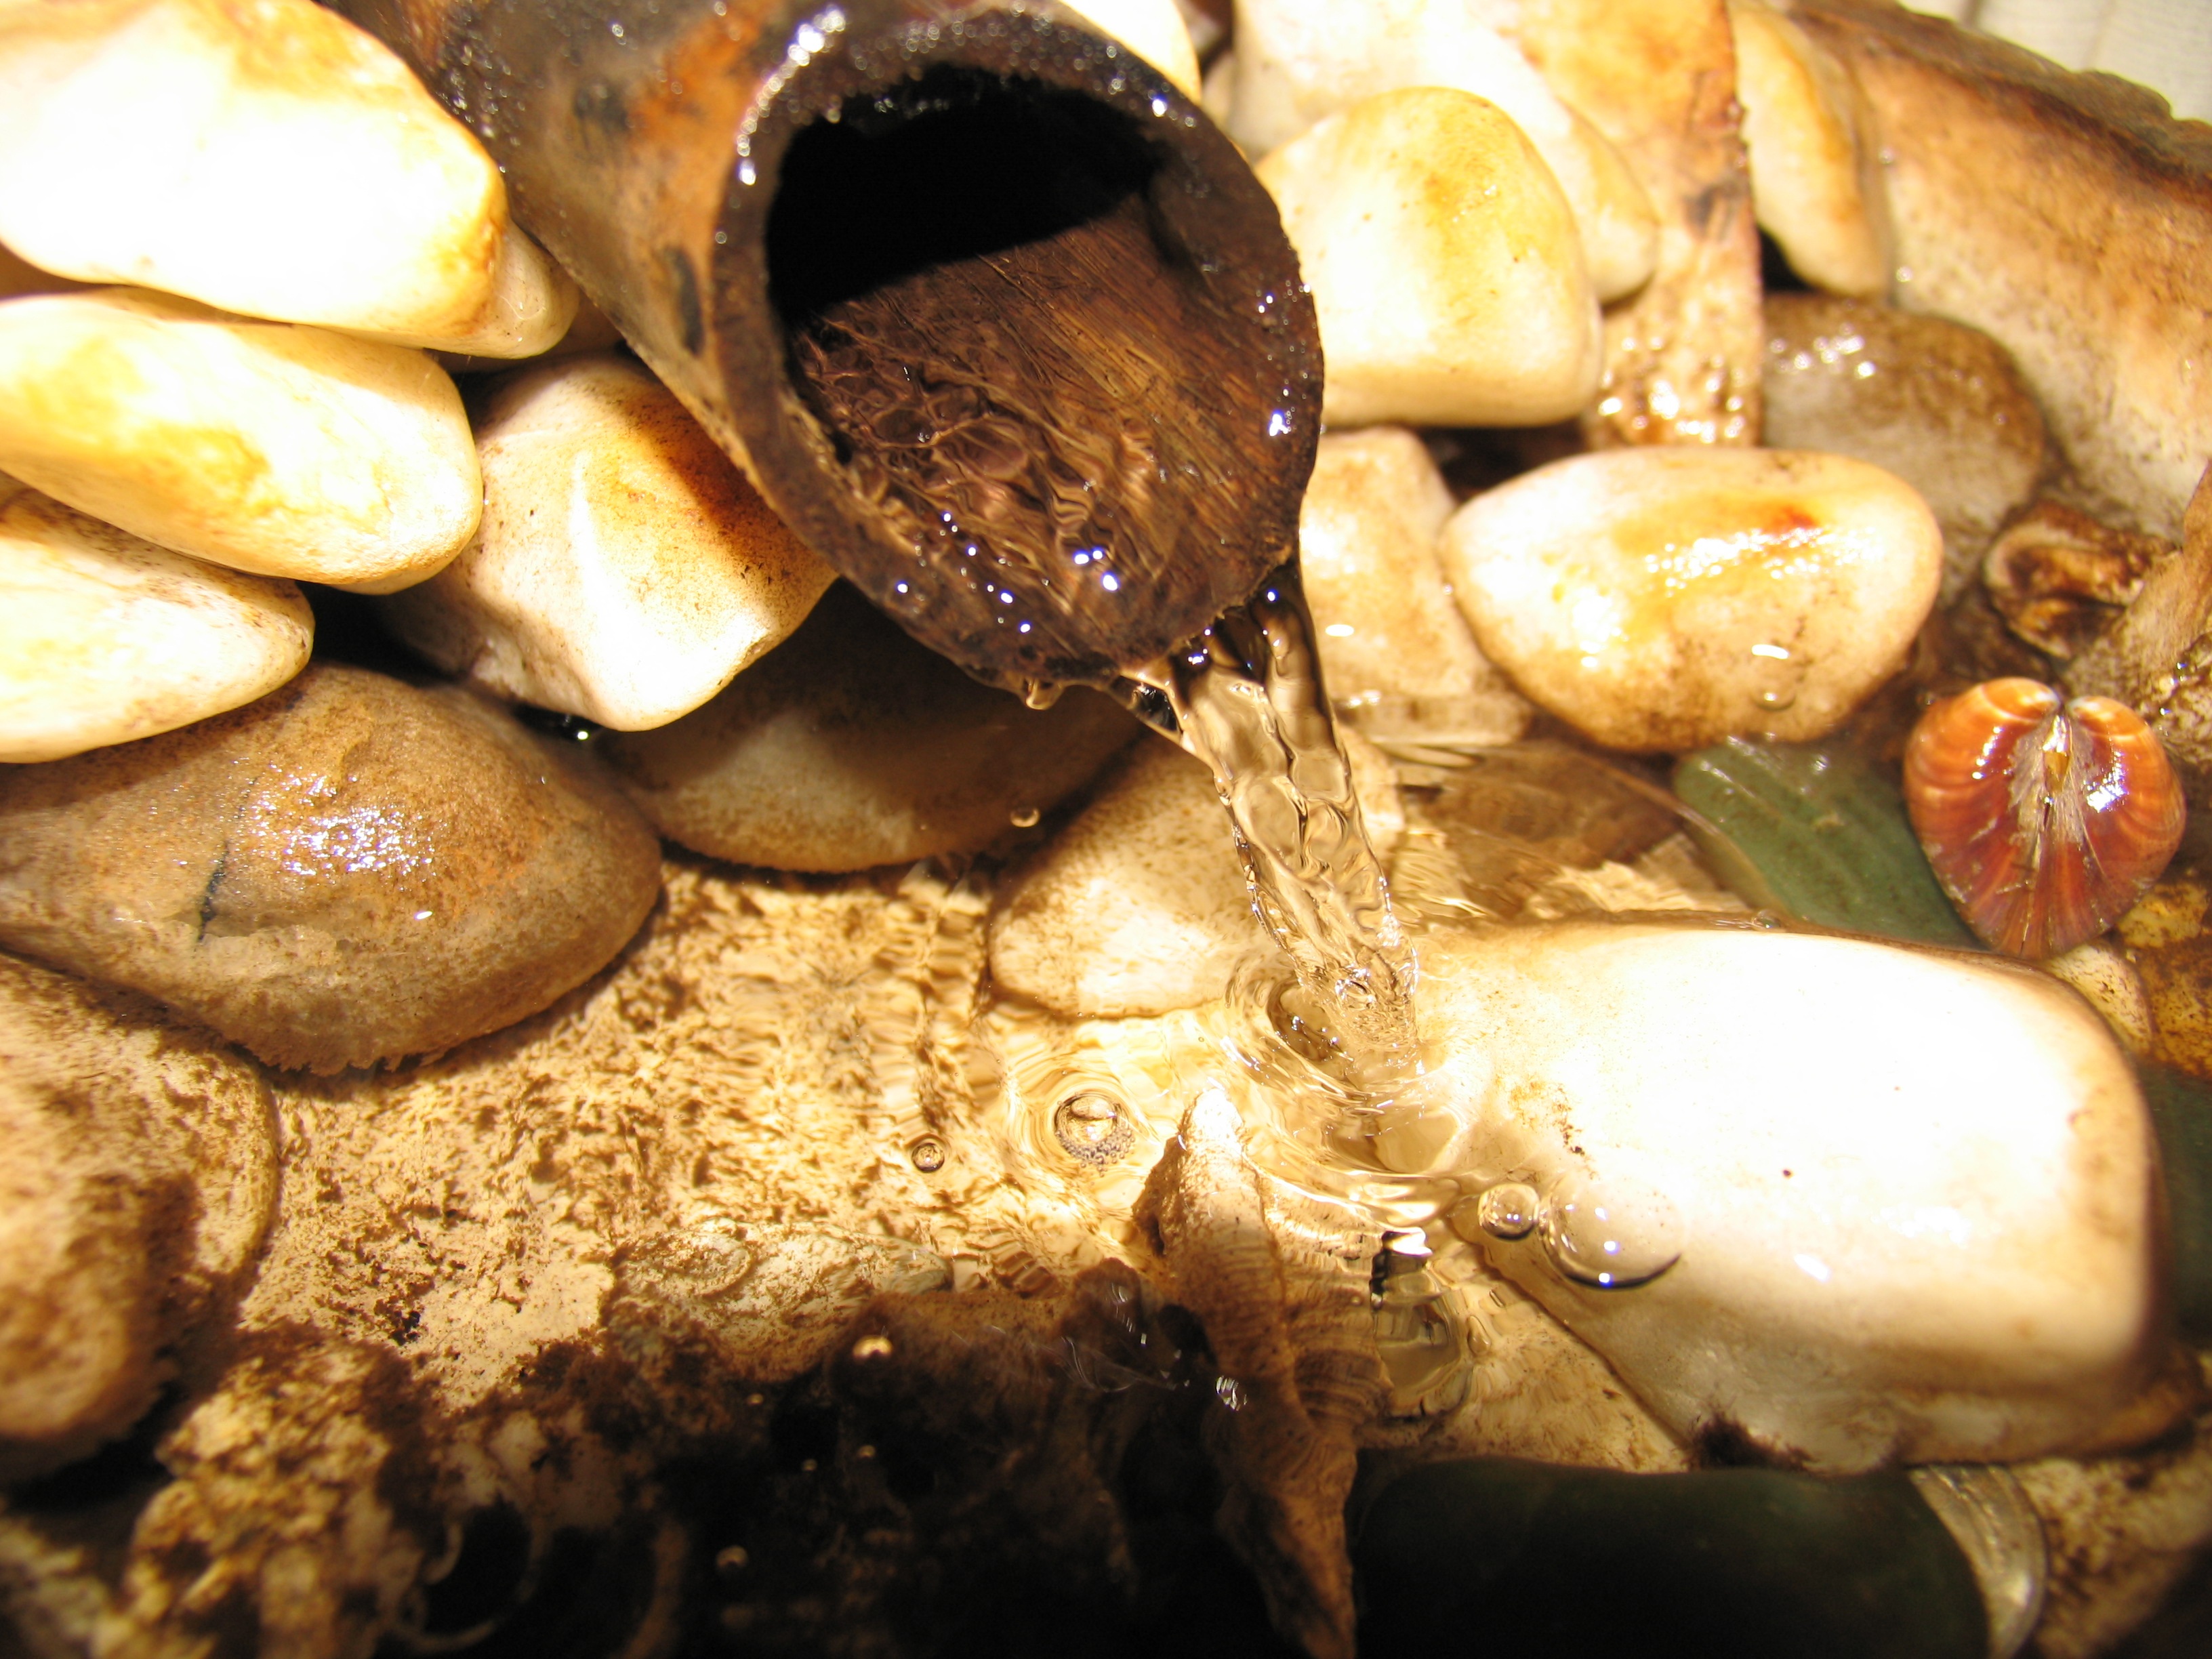
dish, food, produce, peace, garden, source, macro photography